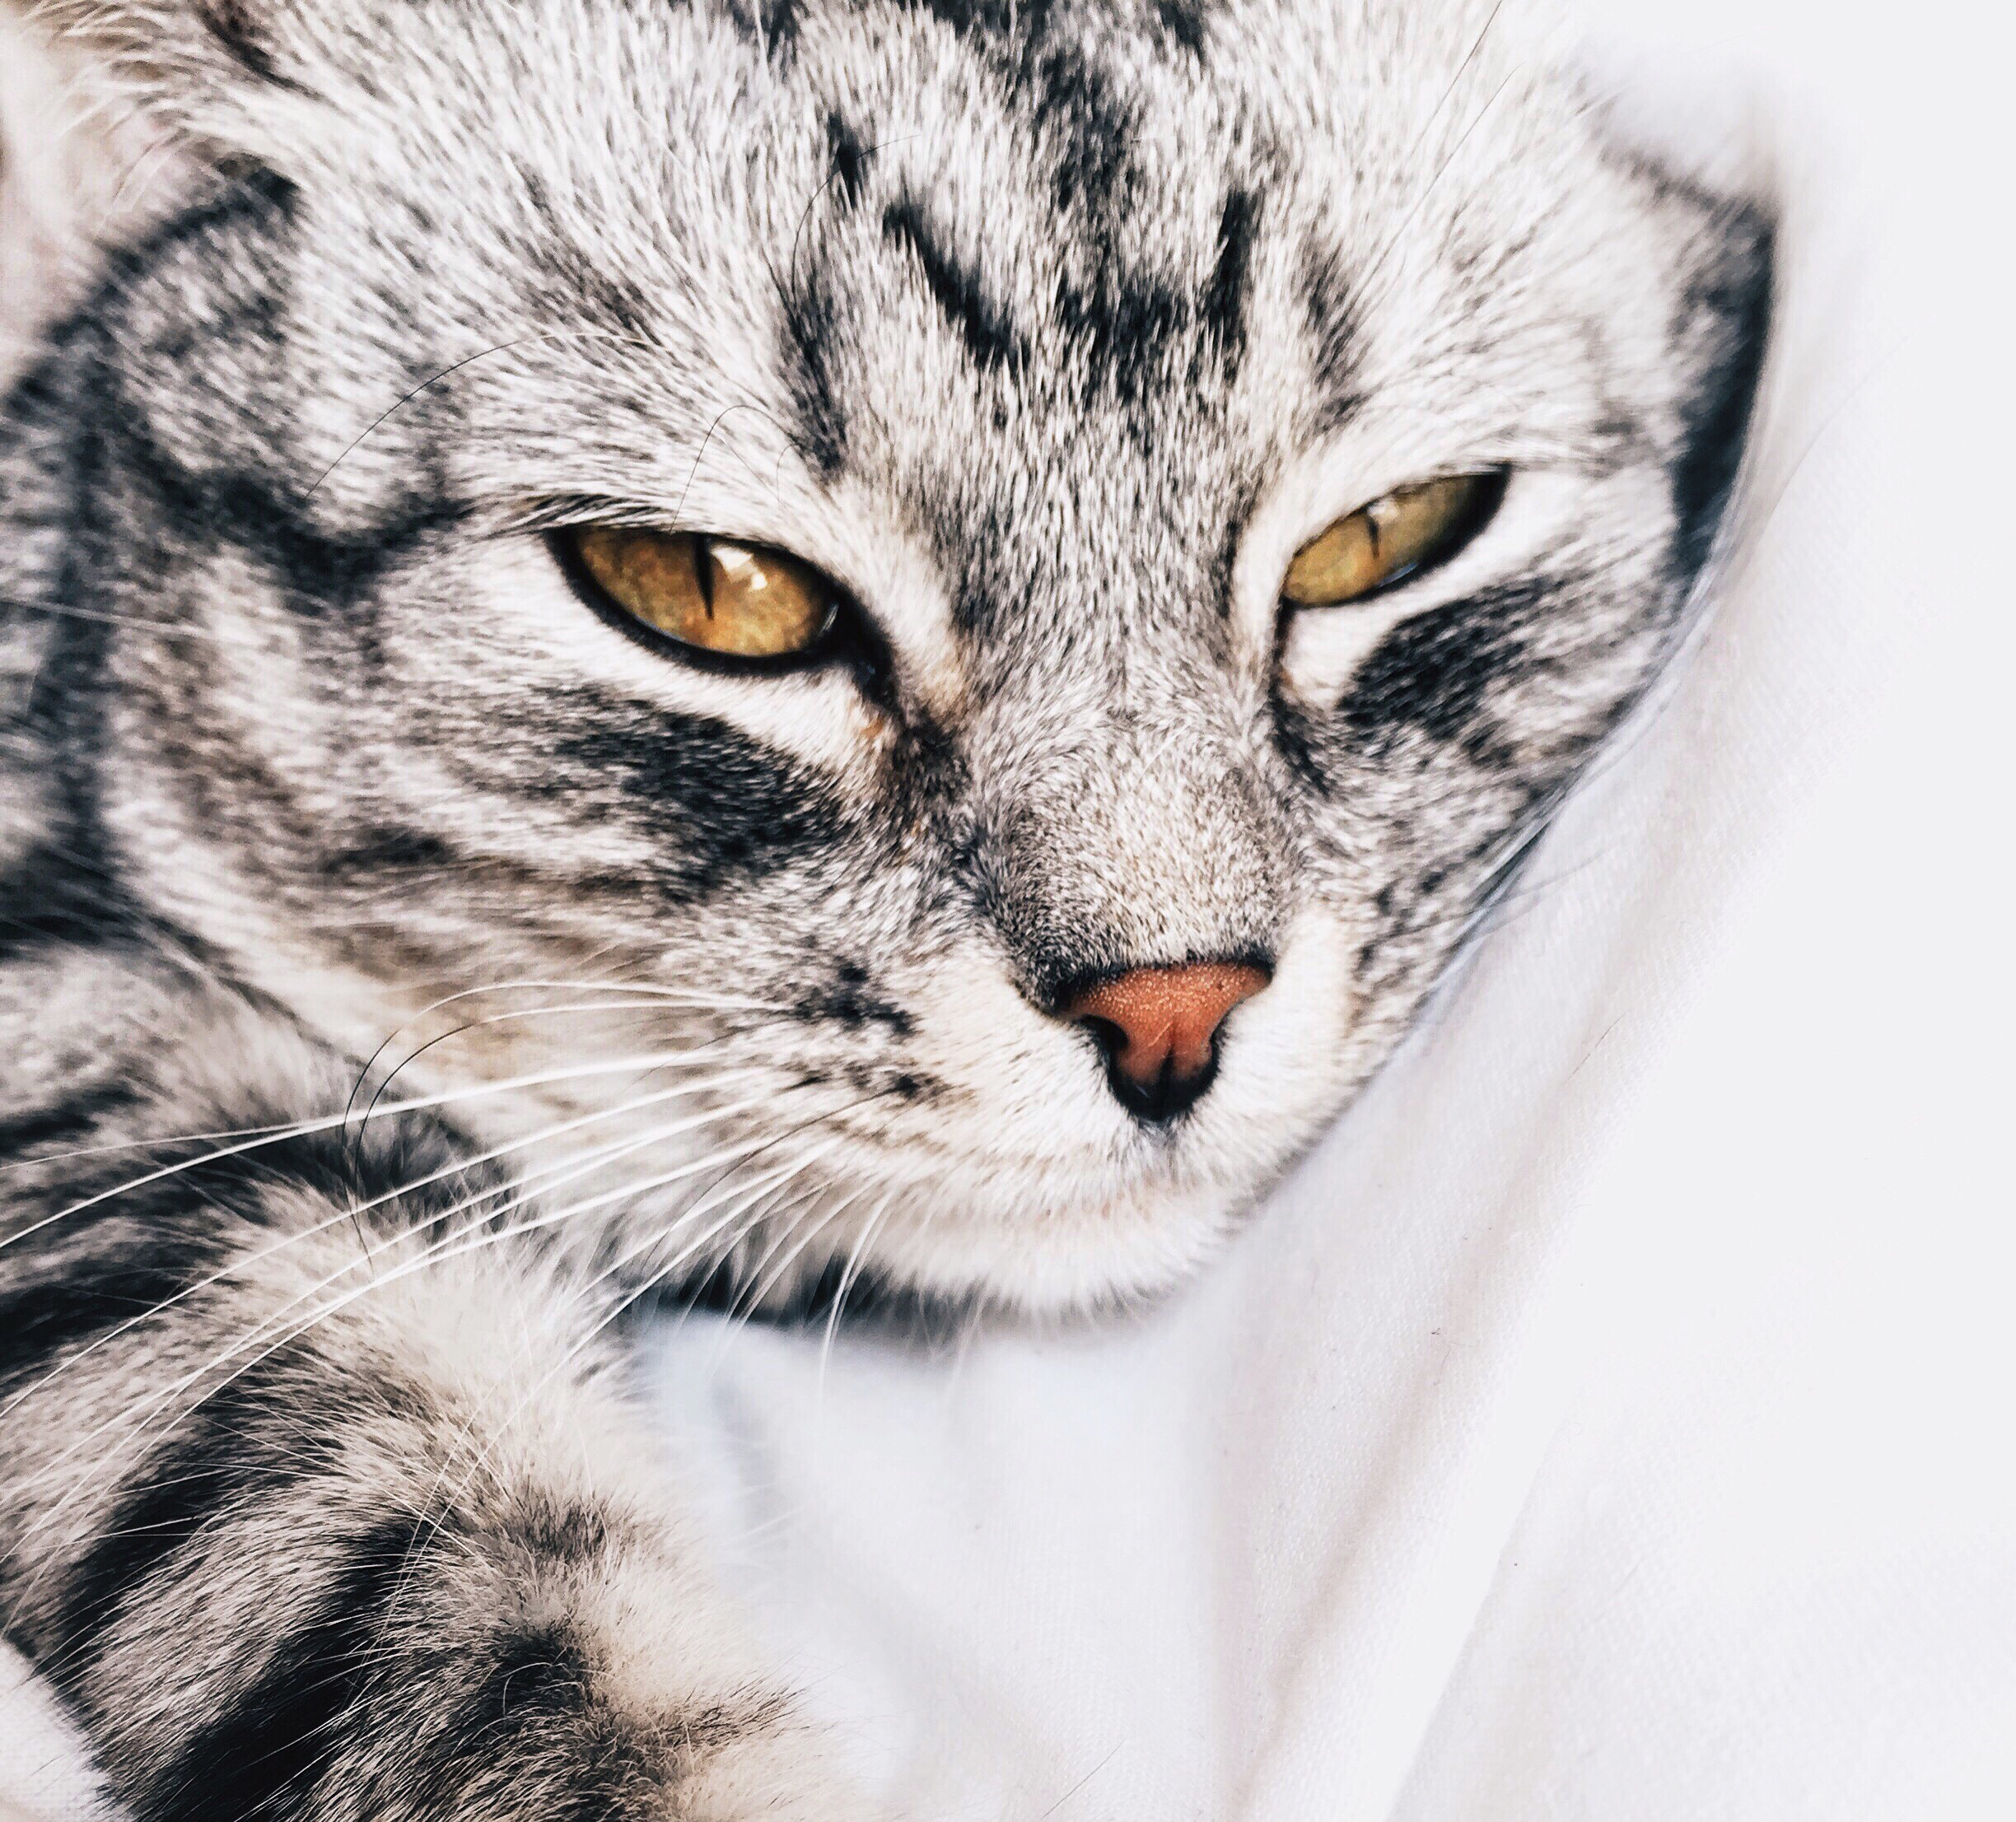
kitten, cat, mammal, close up, whiskers, vertebrate, snow leopard, small to medium sized cats, cat like mammal, american shorthair